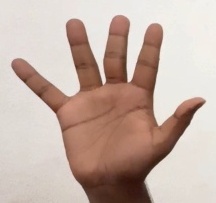
ASL sign: 5